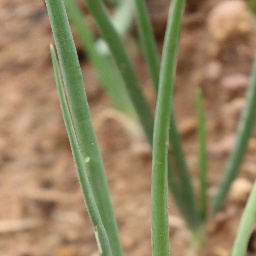
Label: Iris yellow virus